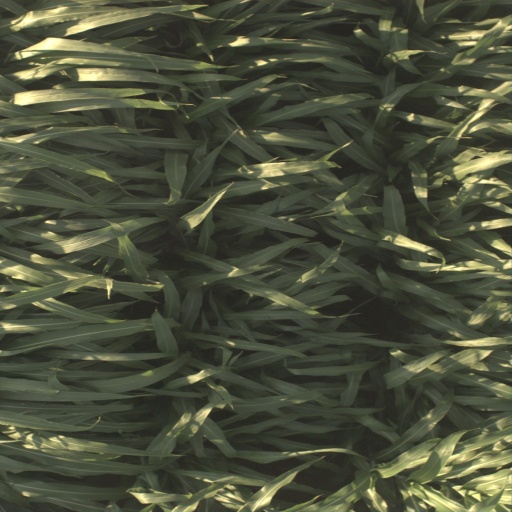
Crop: sorghum